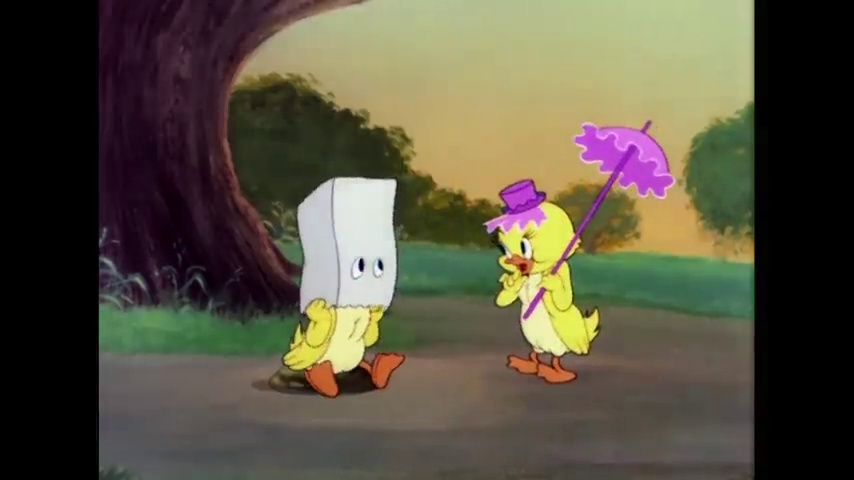
Portrait style: Cartoon Portrait